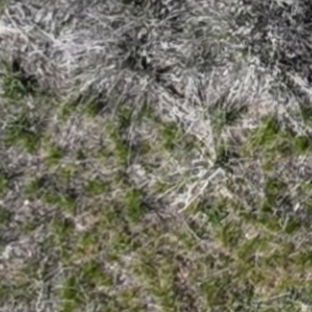
Month: may